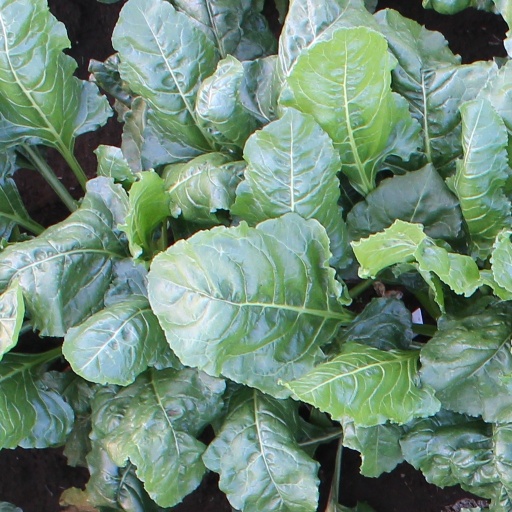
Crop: sugar beet